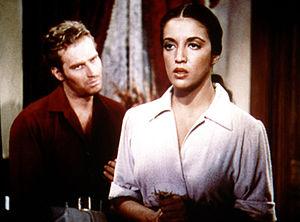
Frank Bracht, né le 7 janvier 1910 en Idaho, mort le 26 septembre 1985 à Burbank, est un monteur américain, membre de l'ACE.
Le Sorcier du Rio Grande est un film américain de Charles Marquis Warren, sorti en 1953.